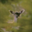
Label: deer